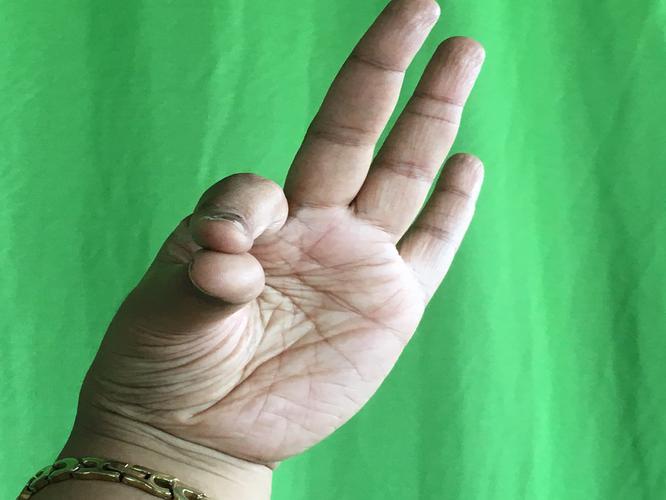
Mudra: Hamsasyam
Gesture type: single_hand